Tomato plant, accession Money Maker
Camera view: tilt-top (135 deg); turntable rotation: 30 degrees
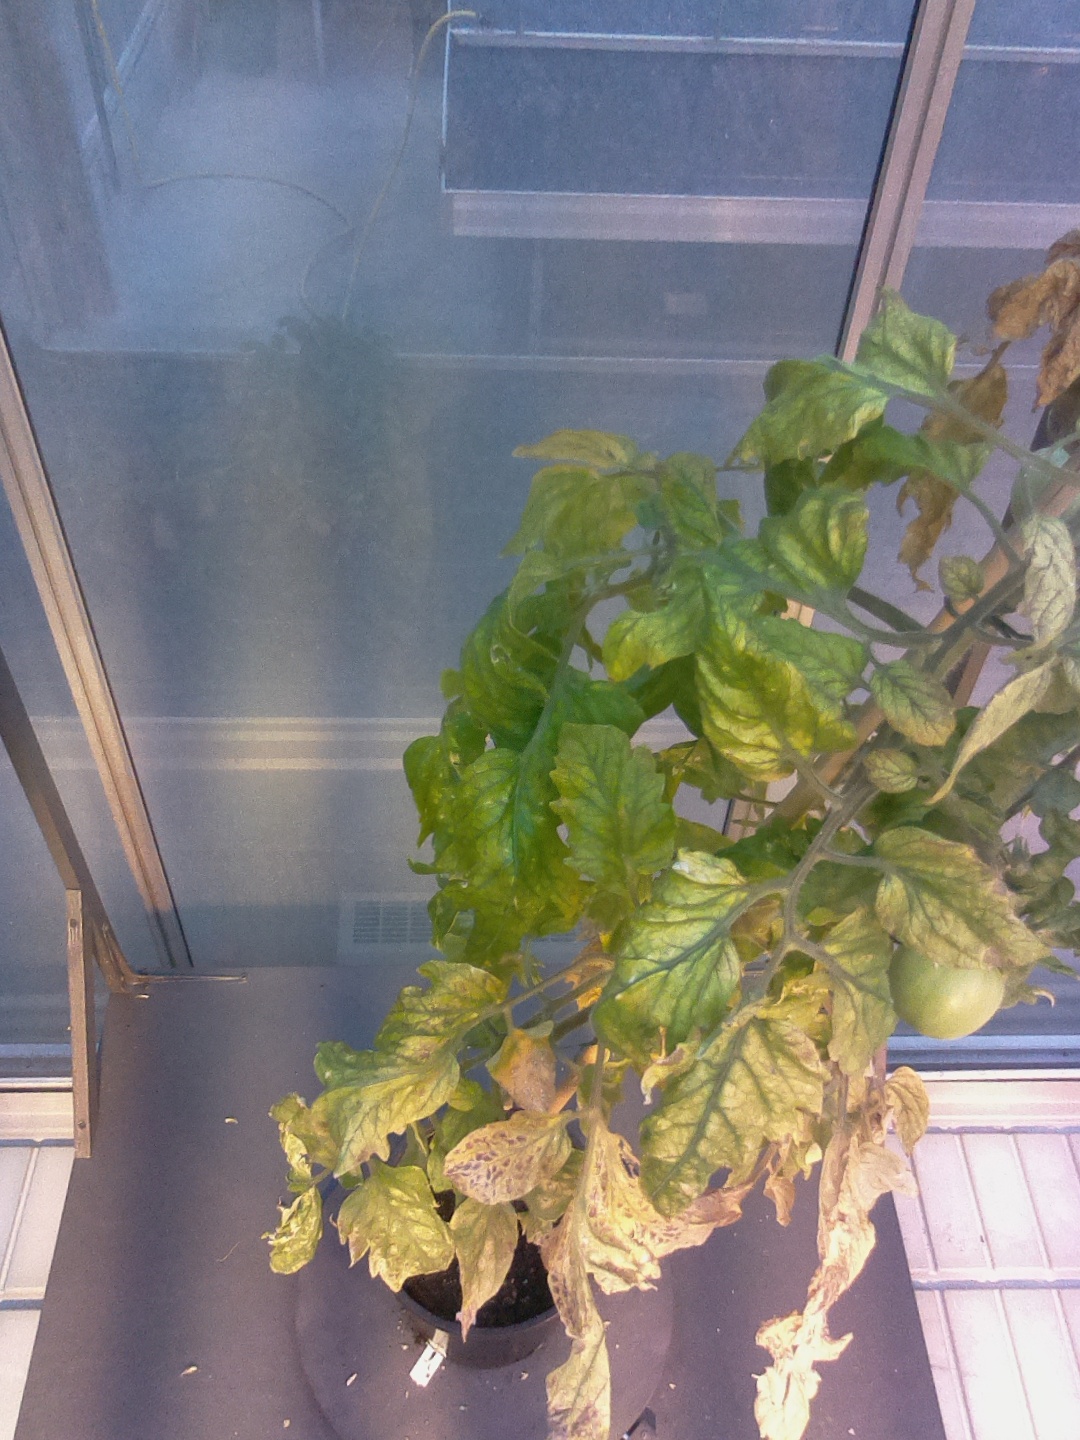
BBCH growth stage 79: 90% -100% of final fruit size